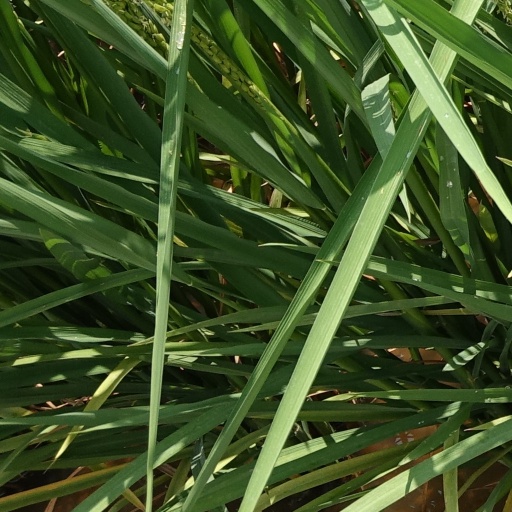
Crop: rice